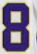
Number: 8